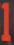
Number: 1